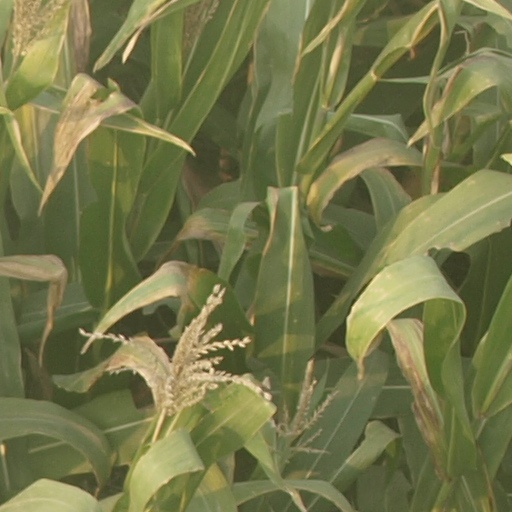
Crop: maize; corn